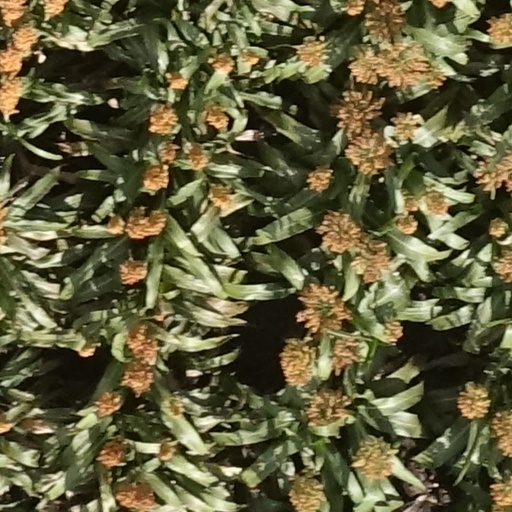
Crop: sorghum